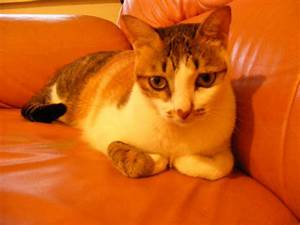
Label: gatto